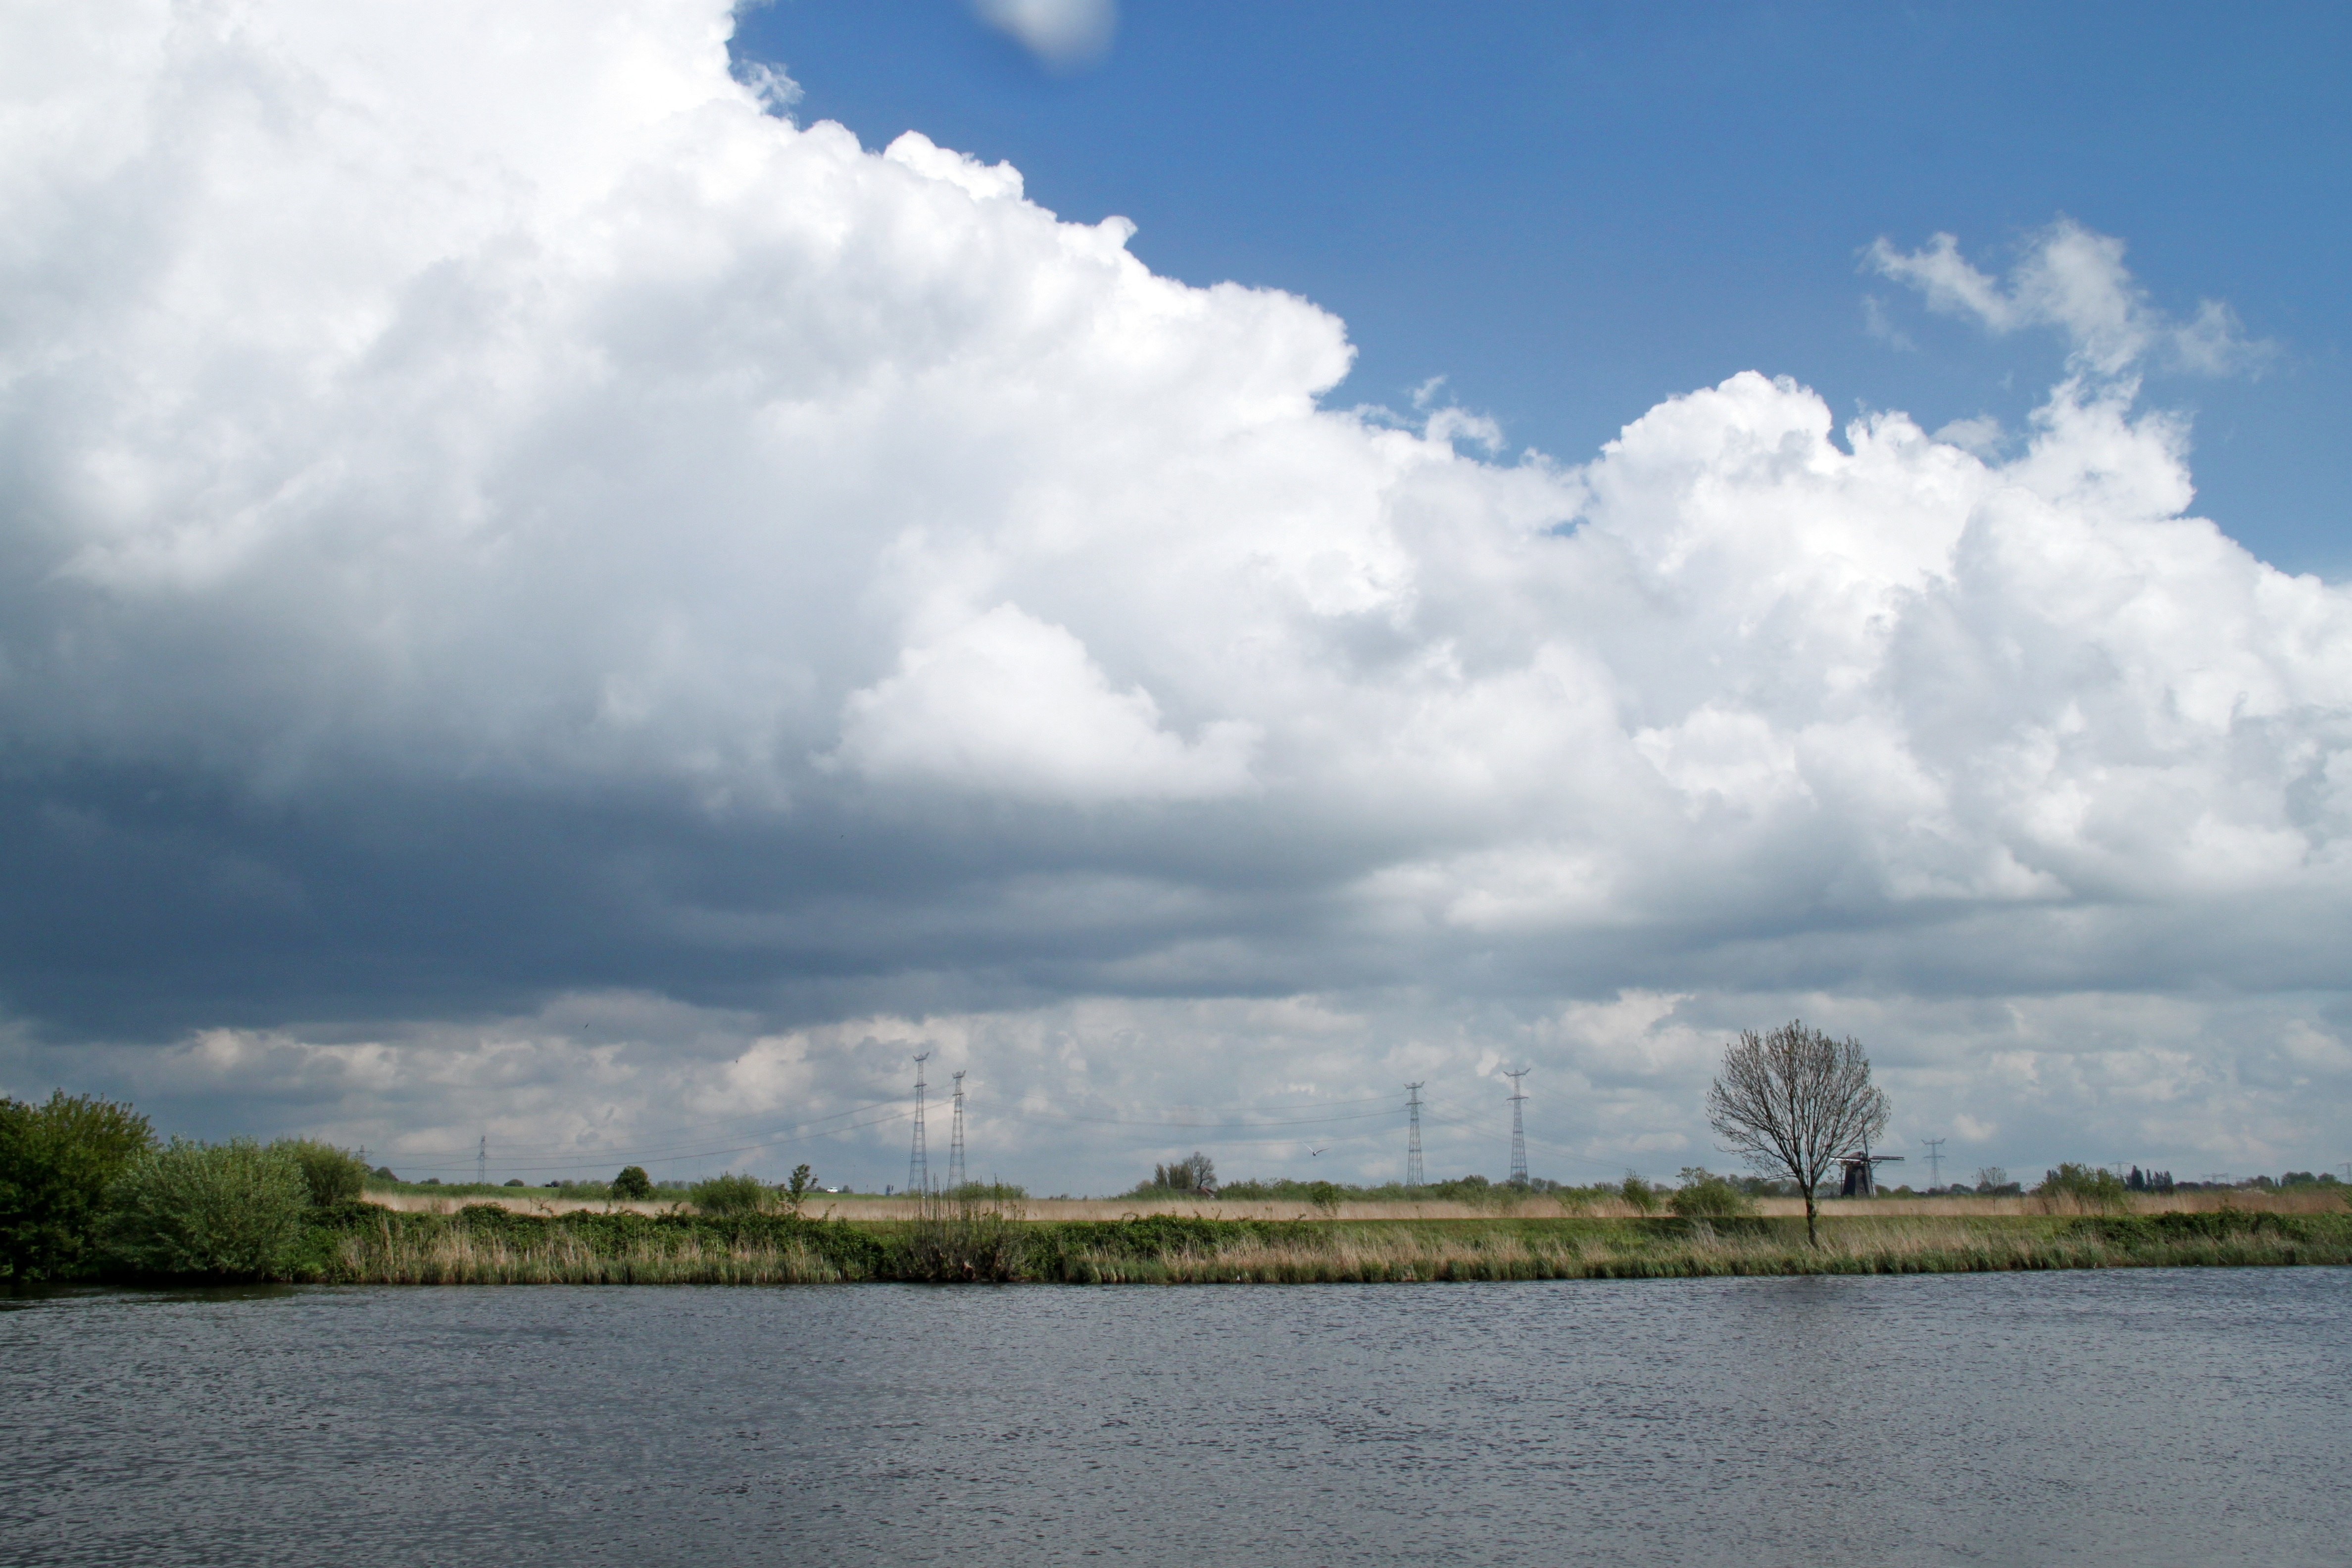
sea, water, horizon, cloud, sky, lake, parking, river, reflection, cumulus, reservoir, woods, loch, meteorological phenomenon, chau, load other, child dykes